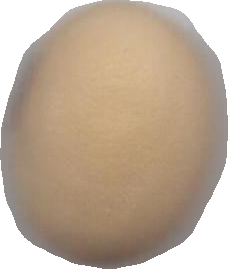
Variety: Anjasmoro